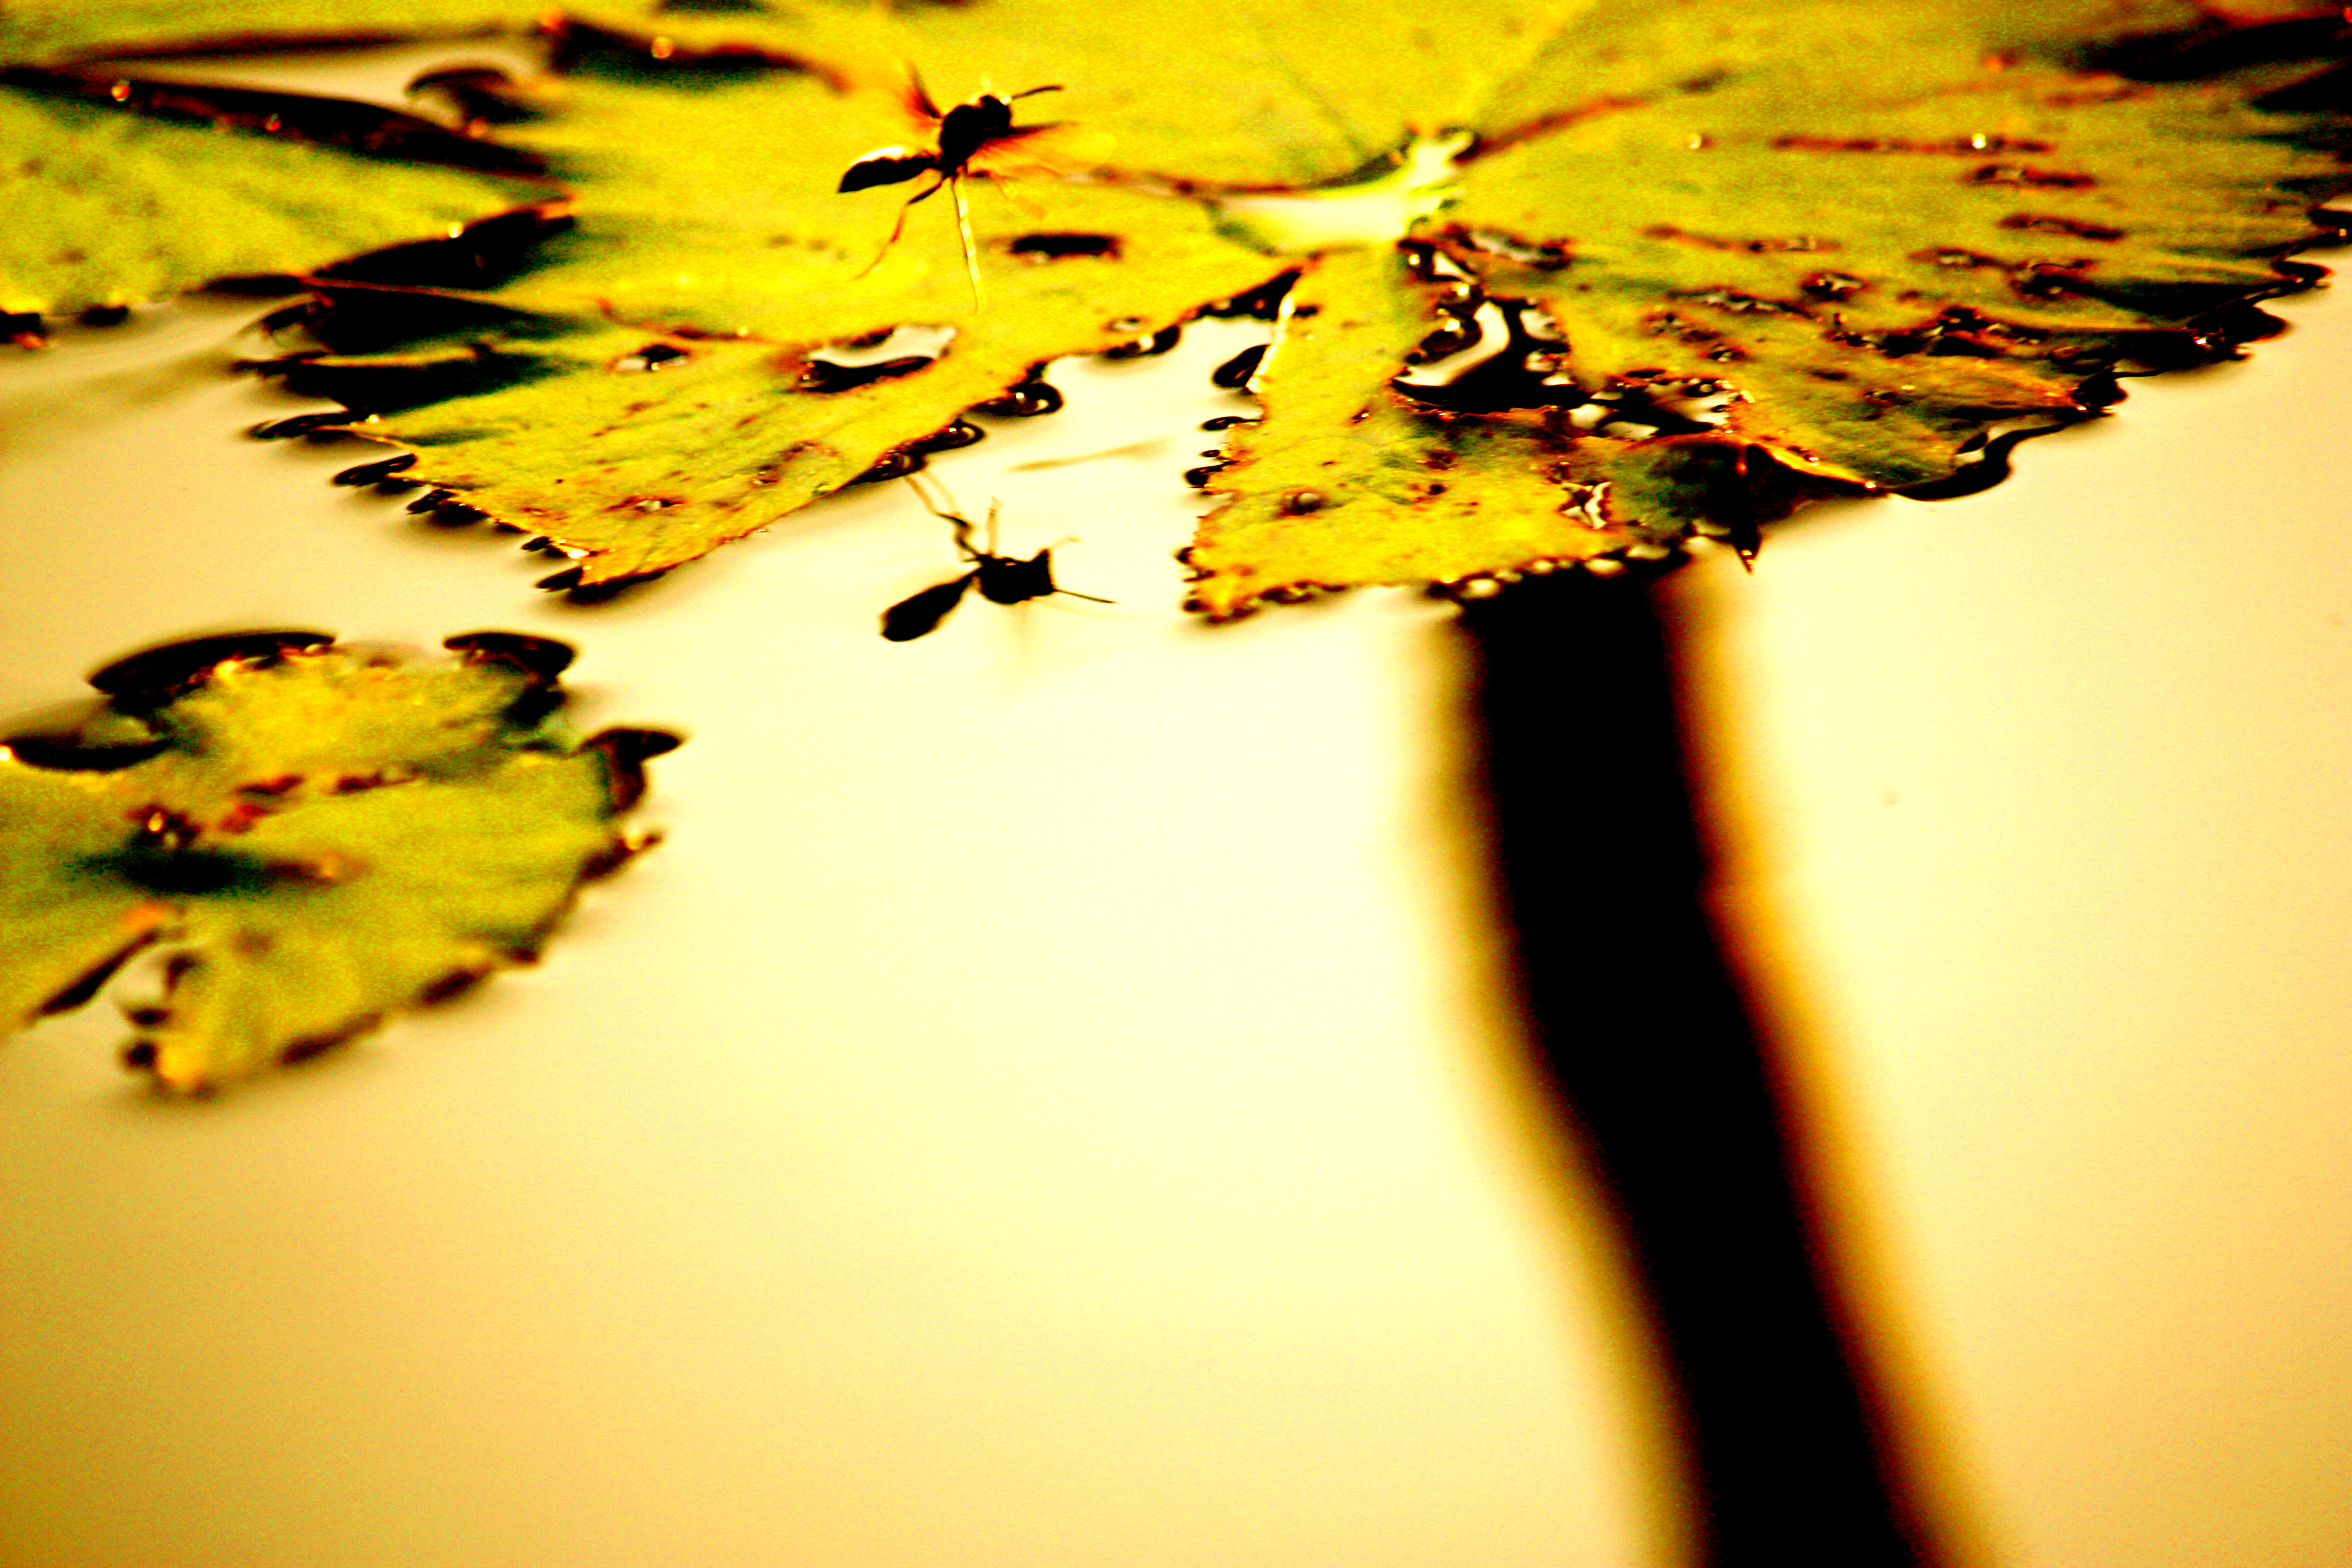
tree, branch, plant, photography, sunlight, air, morning, leaf, flower, green, reflection, color, autumn, yellow, season, close up, lilies, landing, waterlily, flyer, praadecasaforte, inseto, macro photography, plant stem